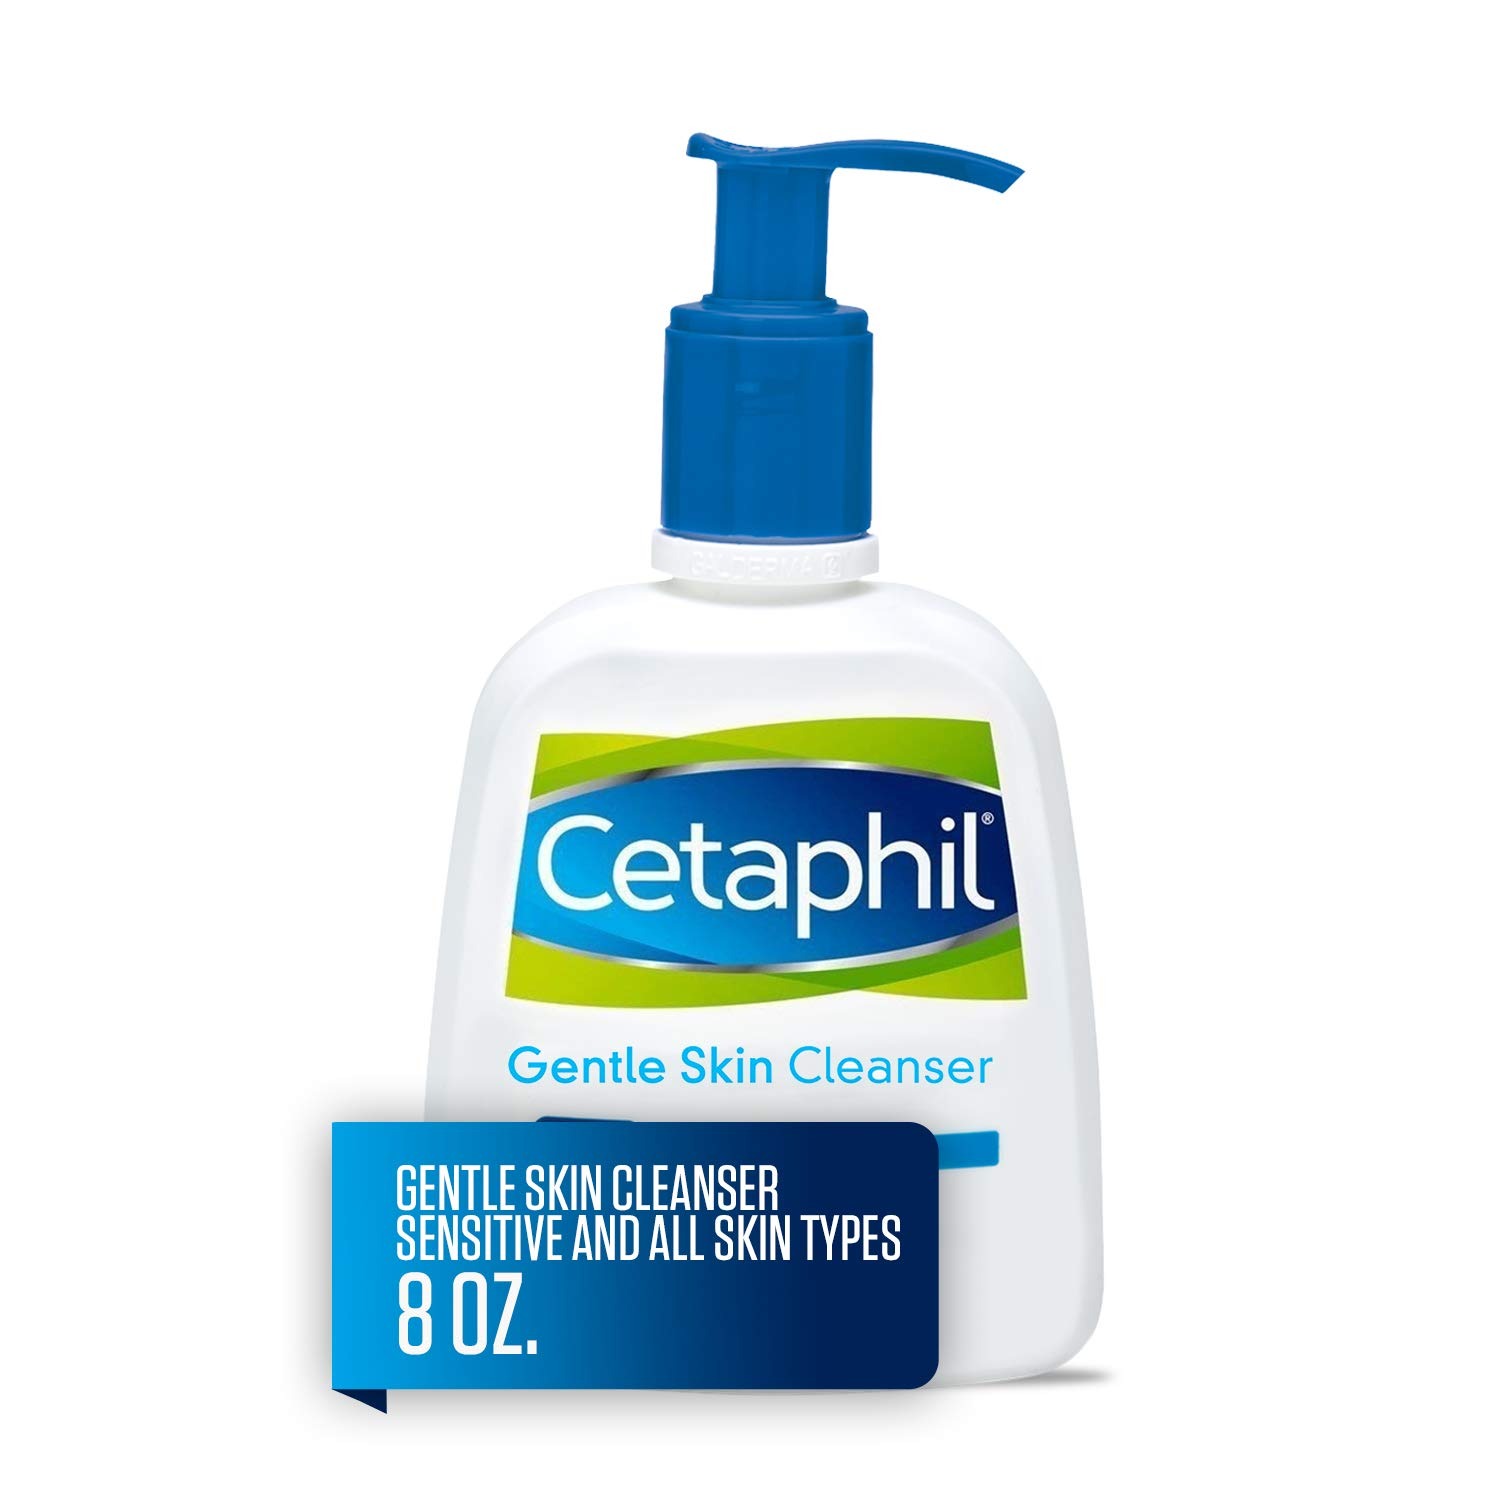
Item Name: Cetaphil Gentle Skin Cleanser for All Skin Types, Face Wash for Sensitive Skin, 8-oz. Bottle
Bullet Point 1: GENTLE ENOUGH FOR EVERYDAY USE: Award-winning Cetaphil Gentle Skin Cleanser is perfect for all skin types including sensitive skin
Bullet Point 2: HYDRATES & SOFTENS AS IT CLEANS: Gentle Skin Cleanser is clinically proven to hydrate skin
Bullet Point 3: REMOVES MAKEUP & DIRT: Mild, non-irritating creamy formula soothes skin as it removes dirt, makeup and other impurities, and is ideal for face, hands and body
Bullet Point 4: WILL NOT LEAVE SKIN DRY & TIGHT: Cetaphil face wash is a non-foaming soap-free formula and won’t strip skin of its natural protective oils and helps maintain skins natural pH
Bullet Point 5: WILL NOT CLOG PORES: Dermatologist-recommended skin cleanser rinses clean without leaving pore-clogging residue and can be used with or without water
Value: 8.0
Unit: Fl Oz

Price: 12.79